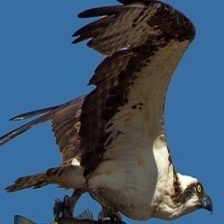
Species: OSPREY
Scientific name: PANDION HALIAETUS